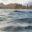
Label: sea